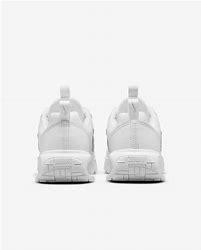
Brand: Nike
Model: Air Max Intrlk Lite